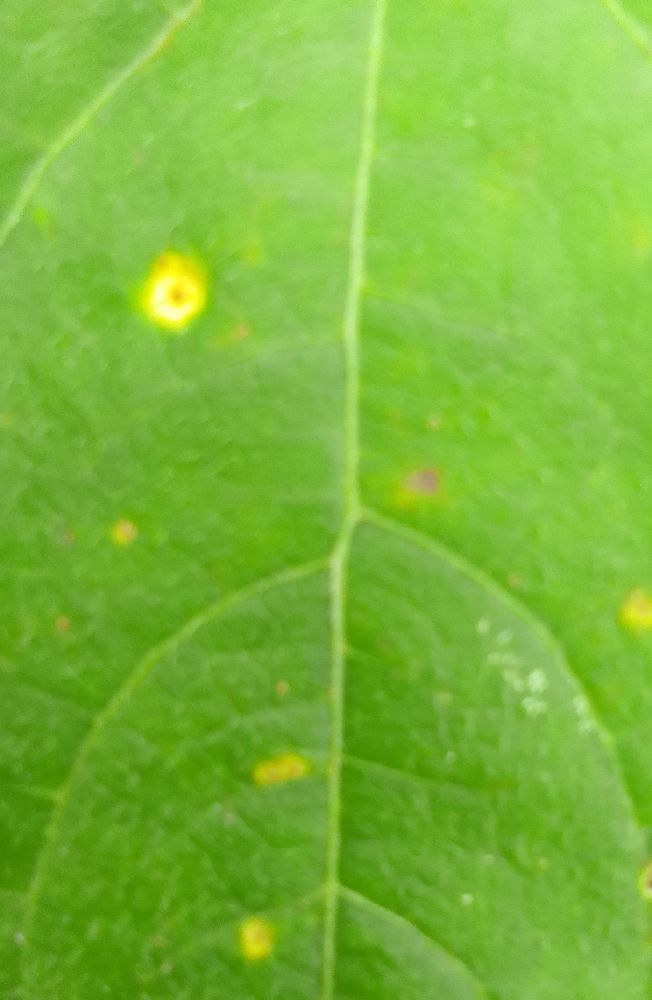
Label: rust